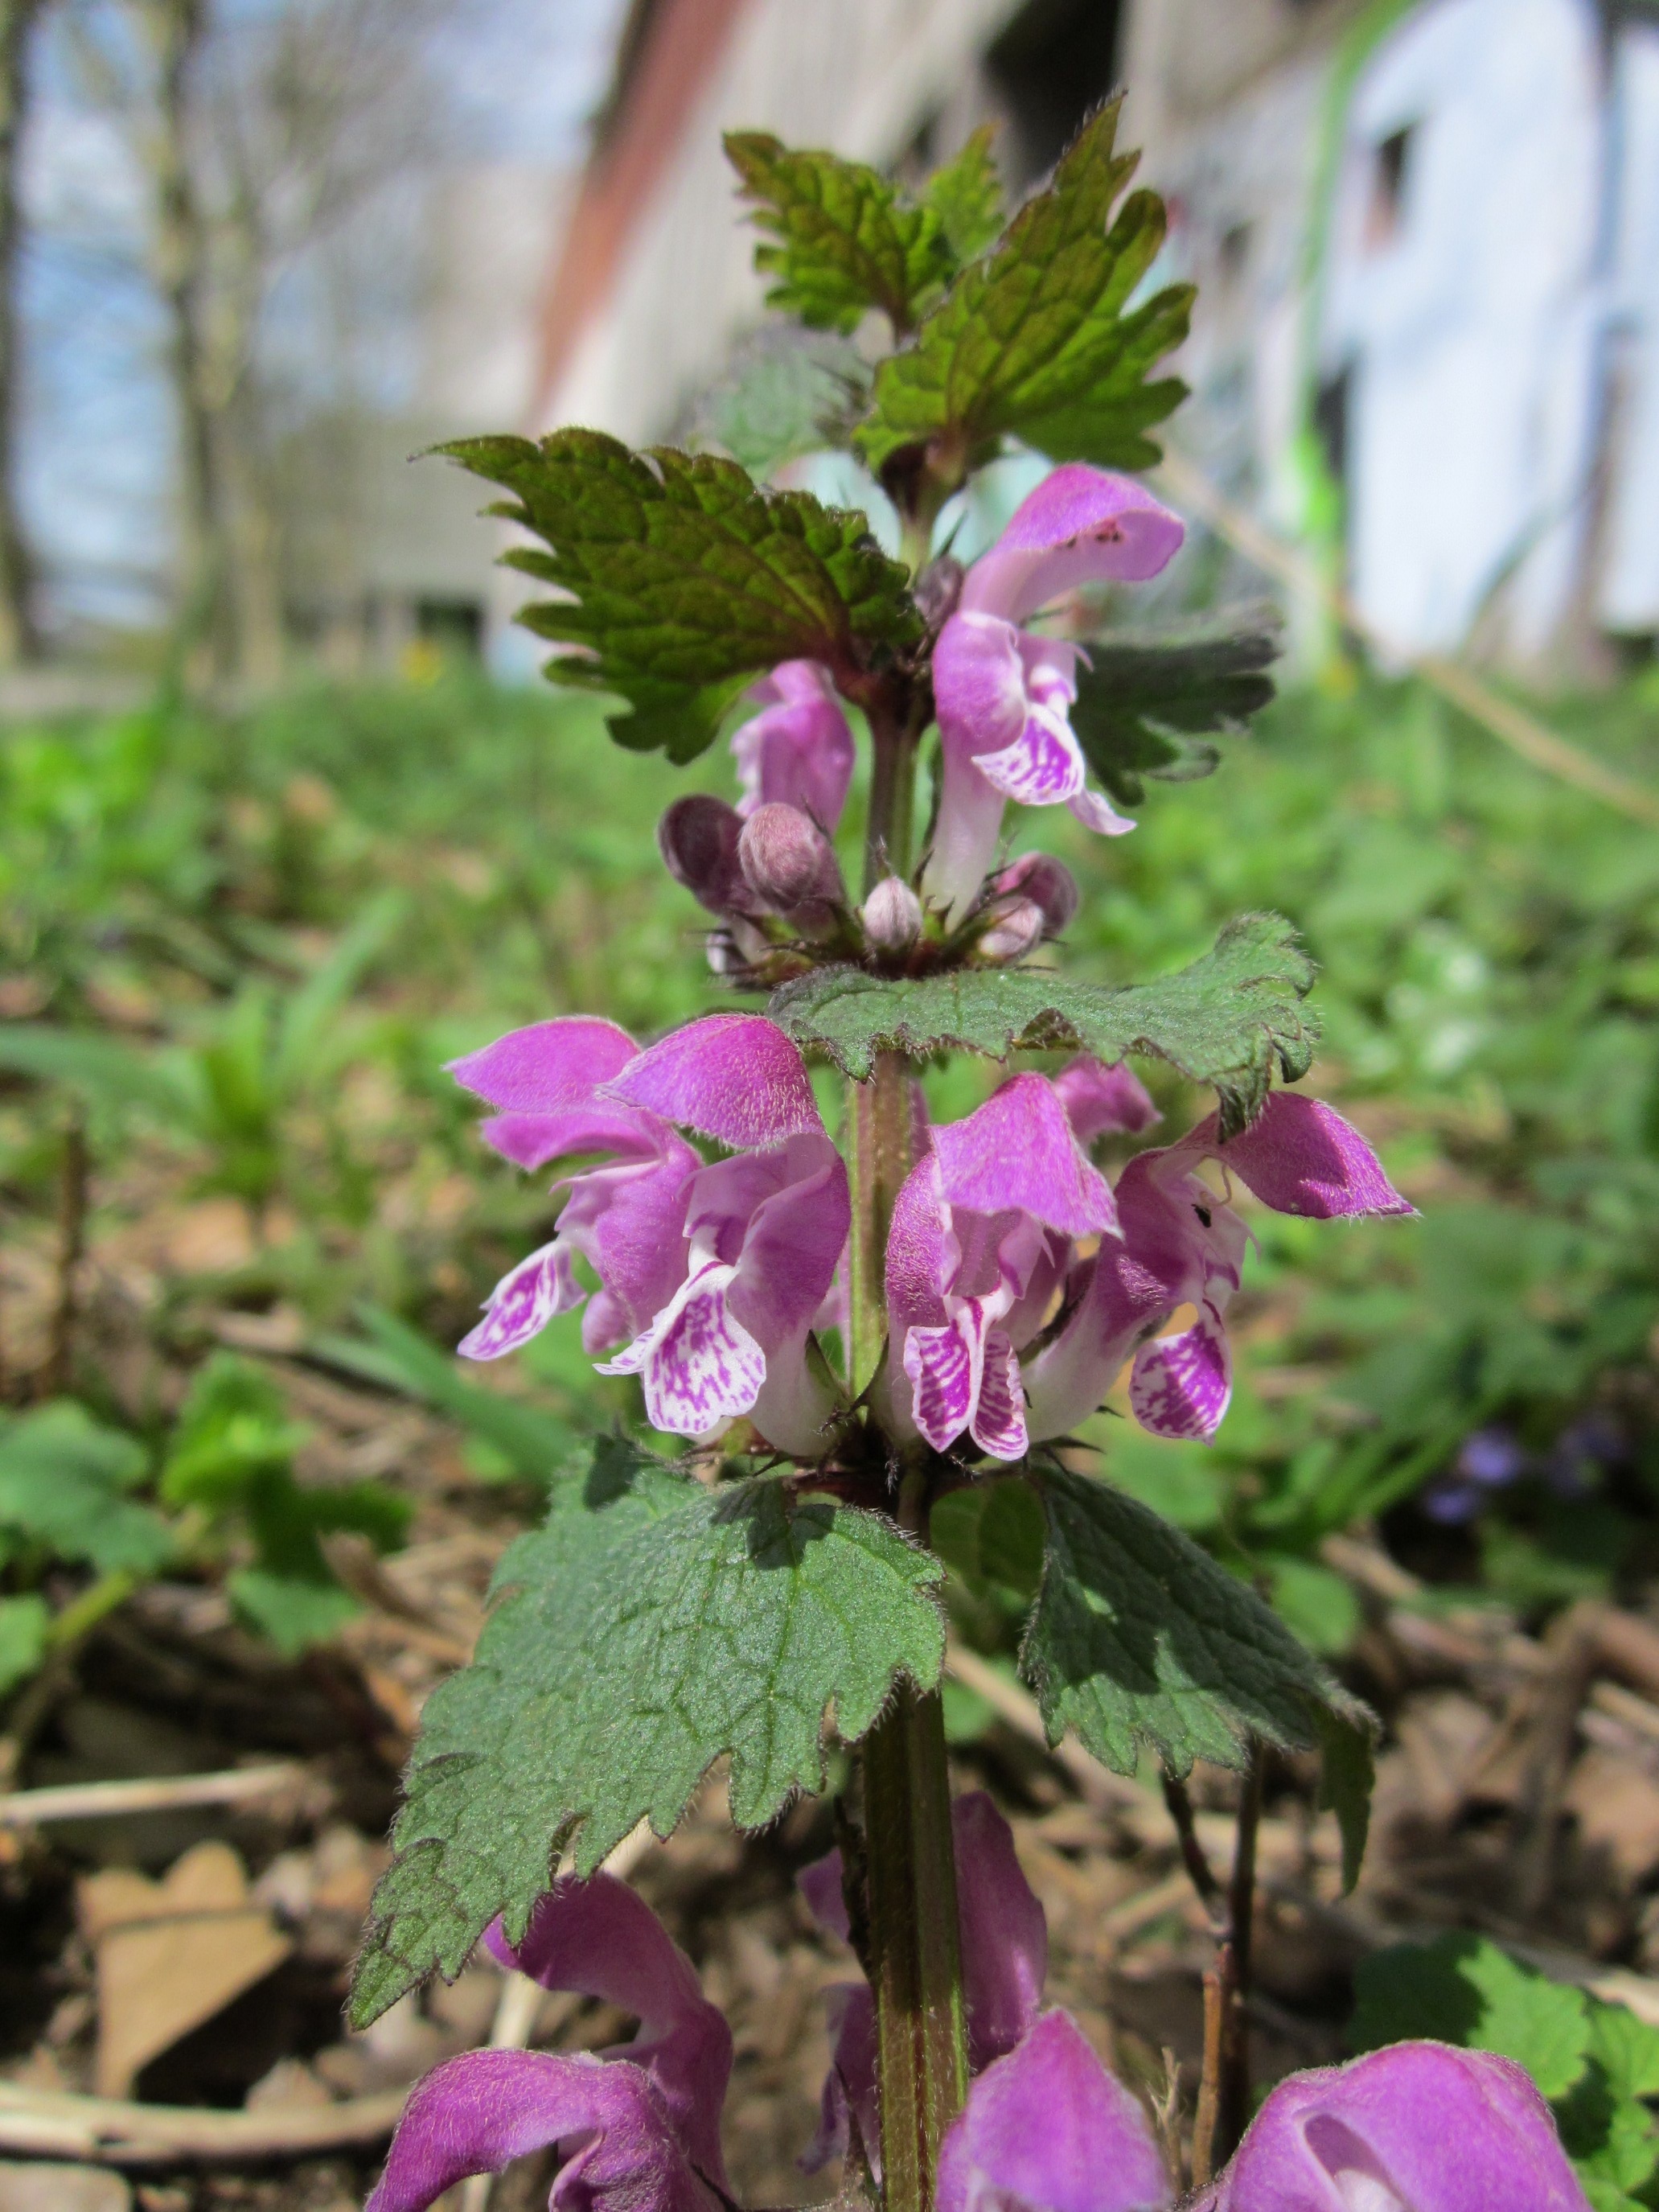
plant, flower, herb, botany, garden, flora, wildflower, shrub, species, inflorescence, flowering plant, annual plant, land plant, lamium maculatum, spotted deadnettle, spotted henbit, purple dragon